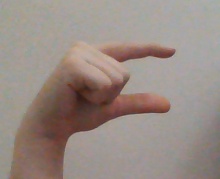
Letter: dal